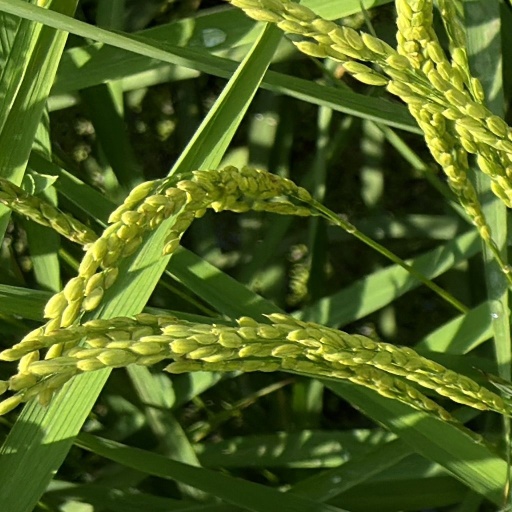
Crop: rice